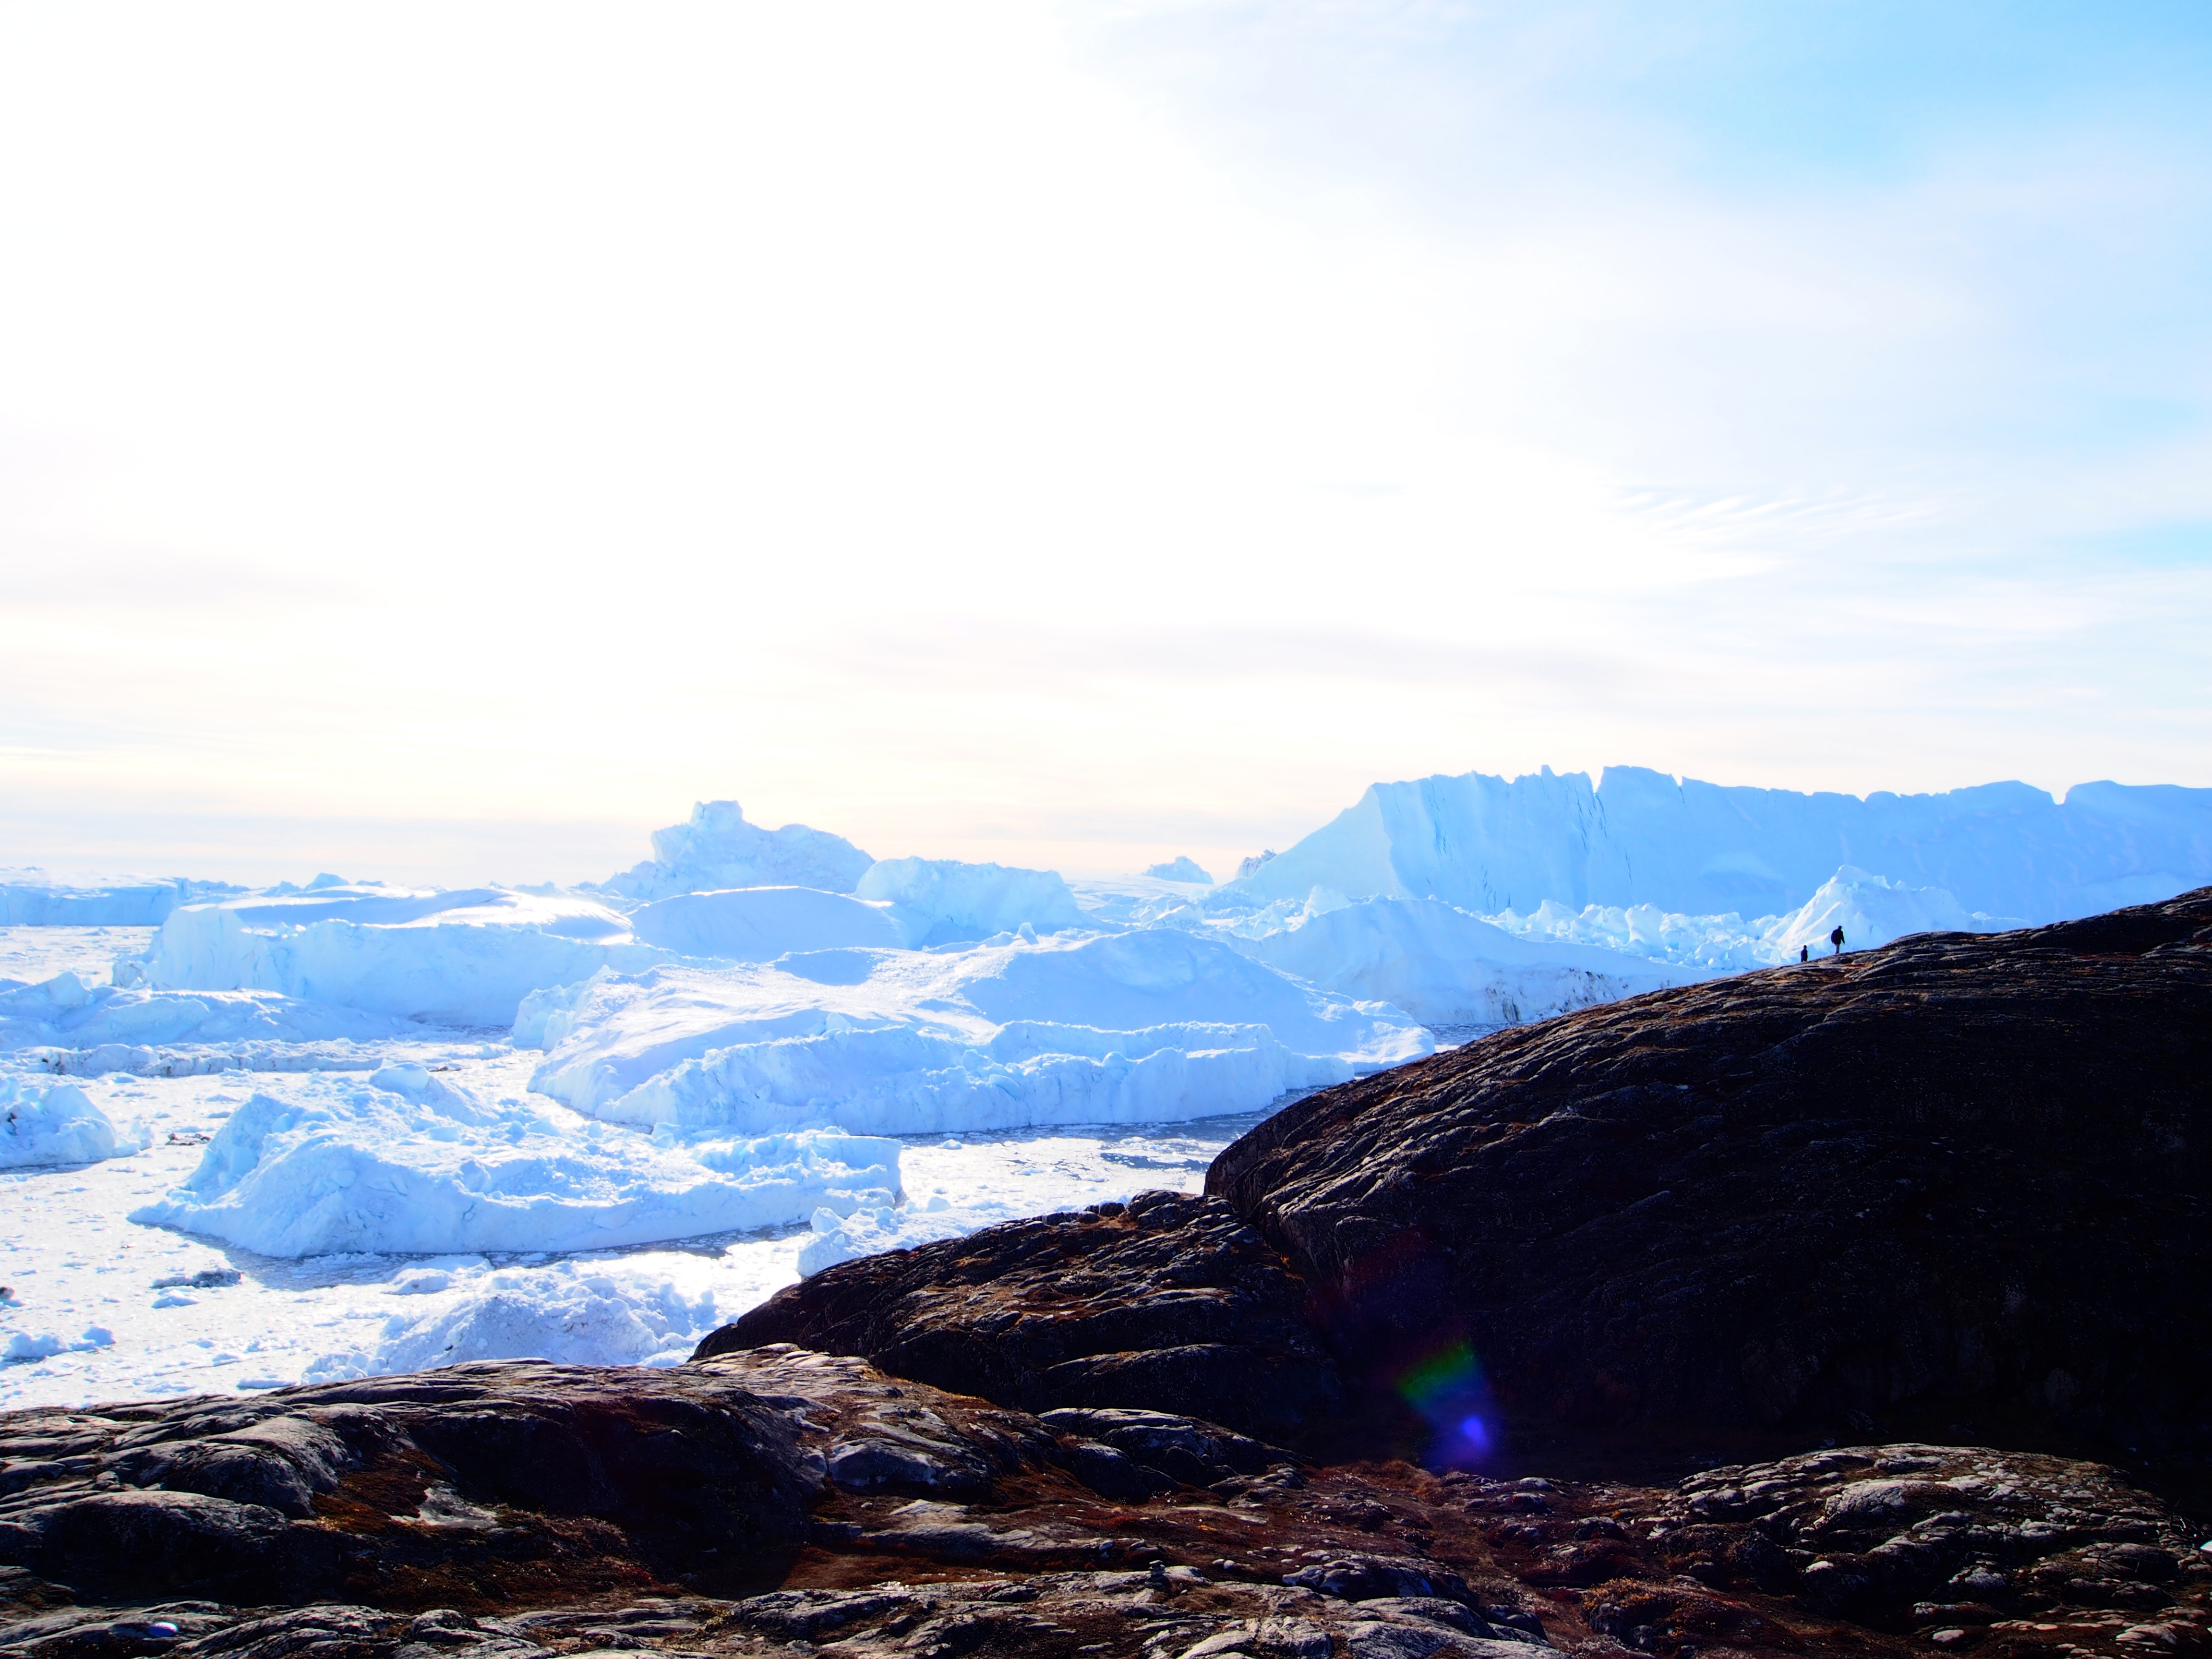
landscape, sea, mountain, snow, mountain range, fjord, terrain, plateau, fell, loch, landform, geographical feature, mountainous landforms, glacial landform